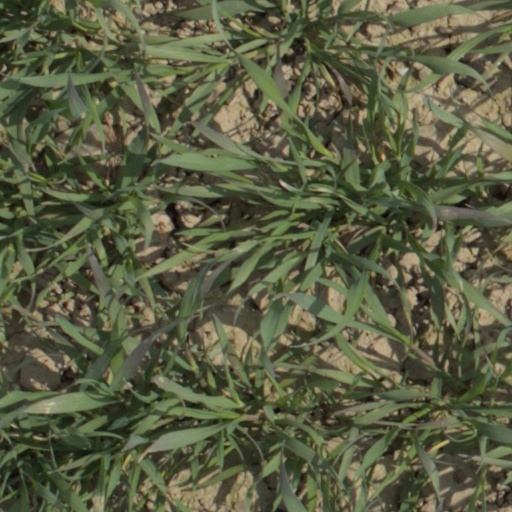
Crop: wheat